Bosnia and Herzegovina

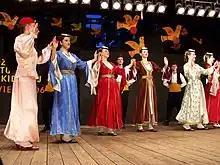
Bosniaks dancing a traditional kolo

Sarajevo International Airport, also known as Butmir Airport, is the main international airport in Bosnia and Herzegovina, located southwest of the Sarajevo main railway station in the city of Sarajevo in the suburb of Butmir.